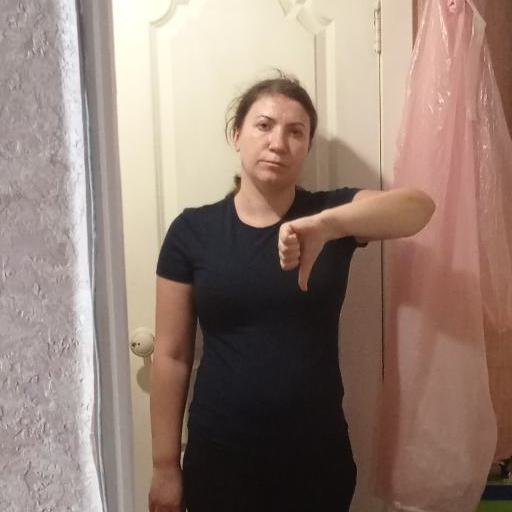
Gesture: dislike